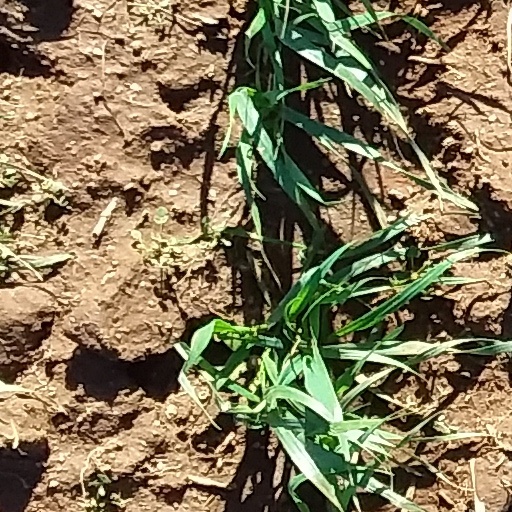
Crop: wheat